Samurai Shodown: Warriors Rage

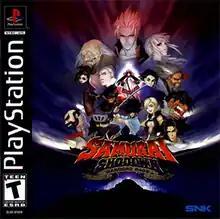
PlayStation cover art

Samurai Shodown: Warriors Rage, known as in Japan, is the seventh game in SNK's "Samurai Shodown" series of fighting games, and the third 3D game. It was designed for the original Sony PlayStation console.